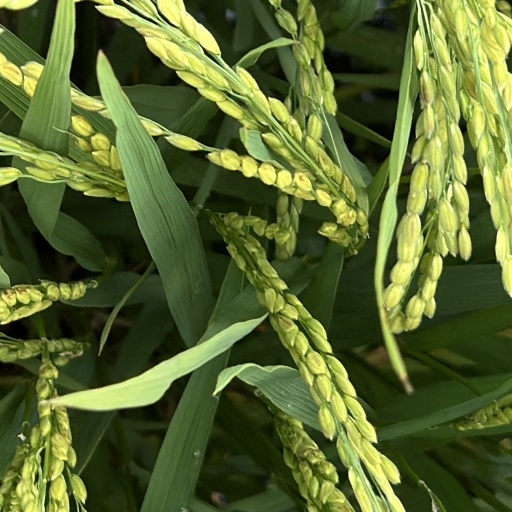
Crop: rice